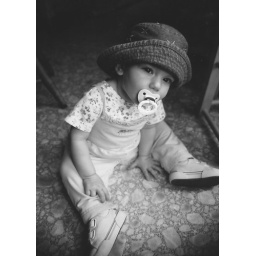
Color photo shot on film, reduced to black and white in photoshop. I love the light next to windows.